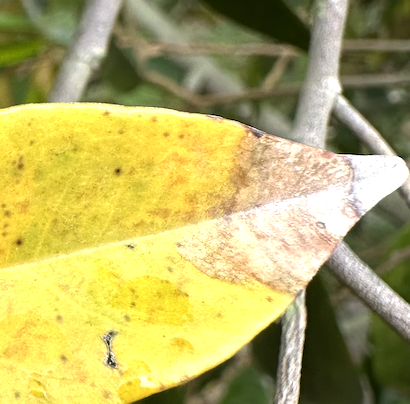
Label: anthracnose_disease